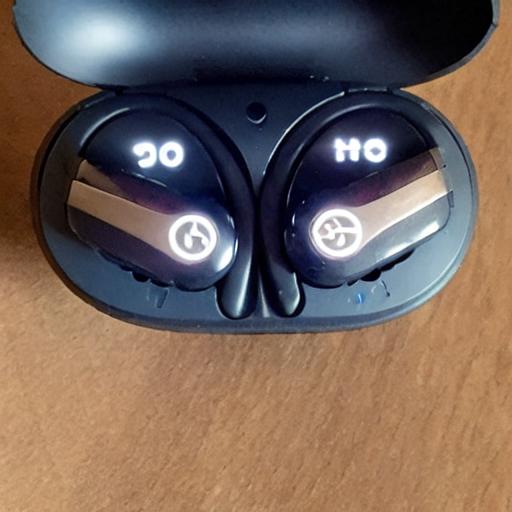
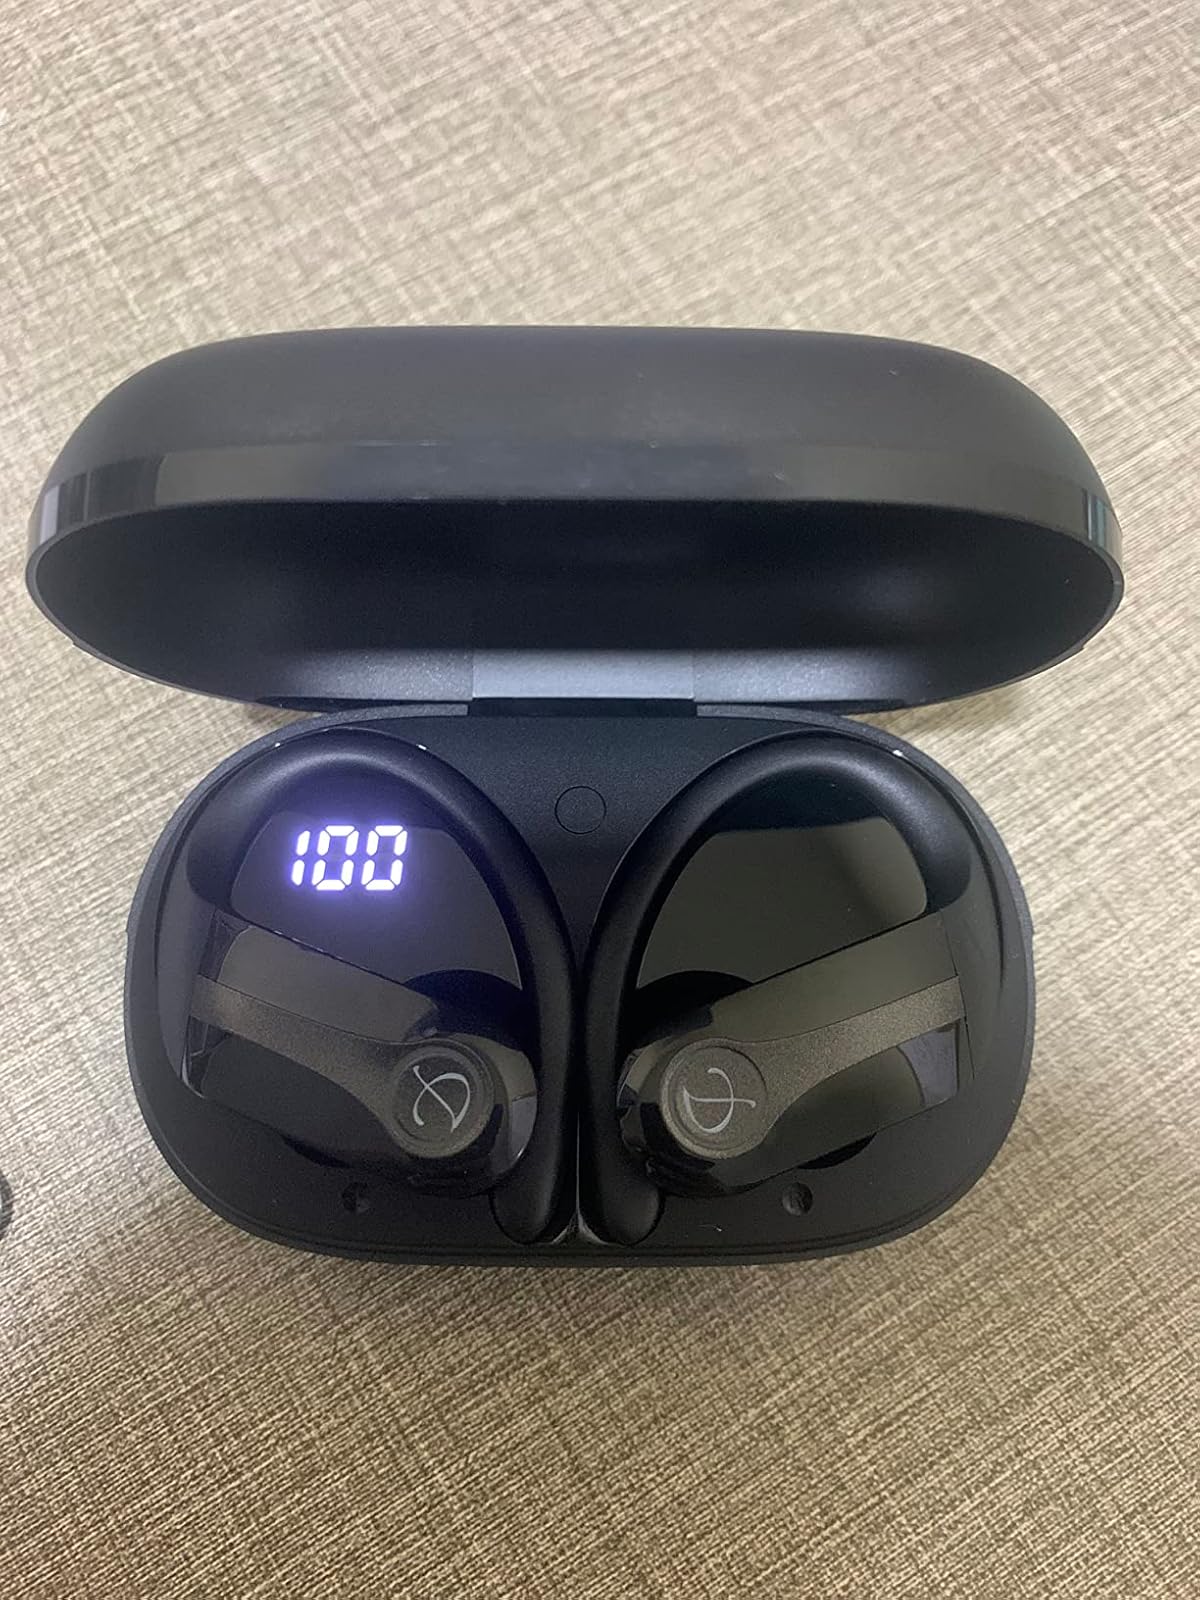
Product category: earbuds
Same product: no